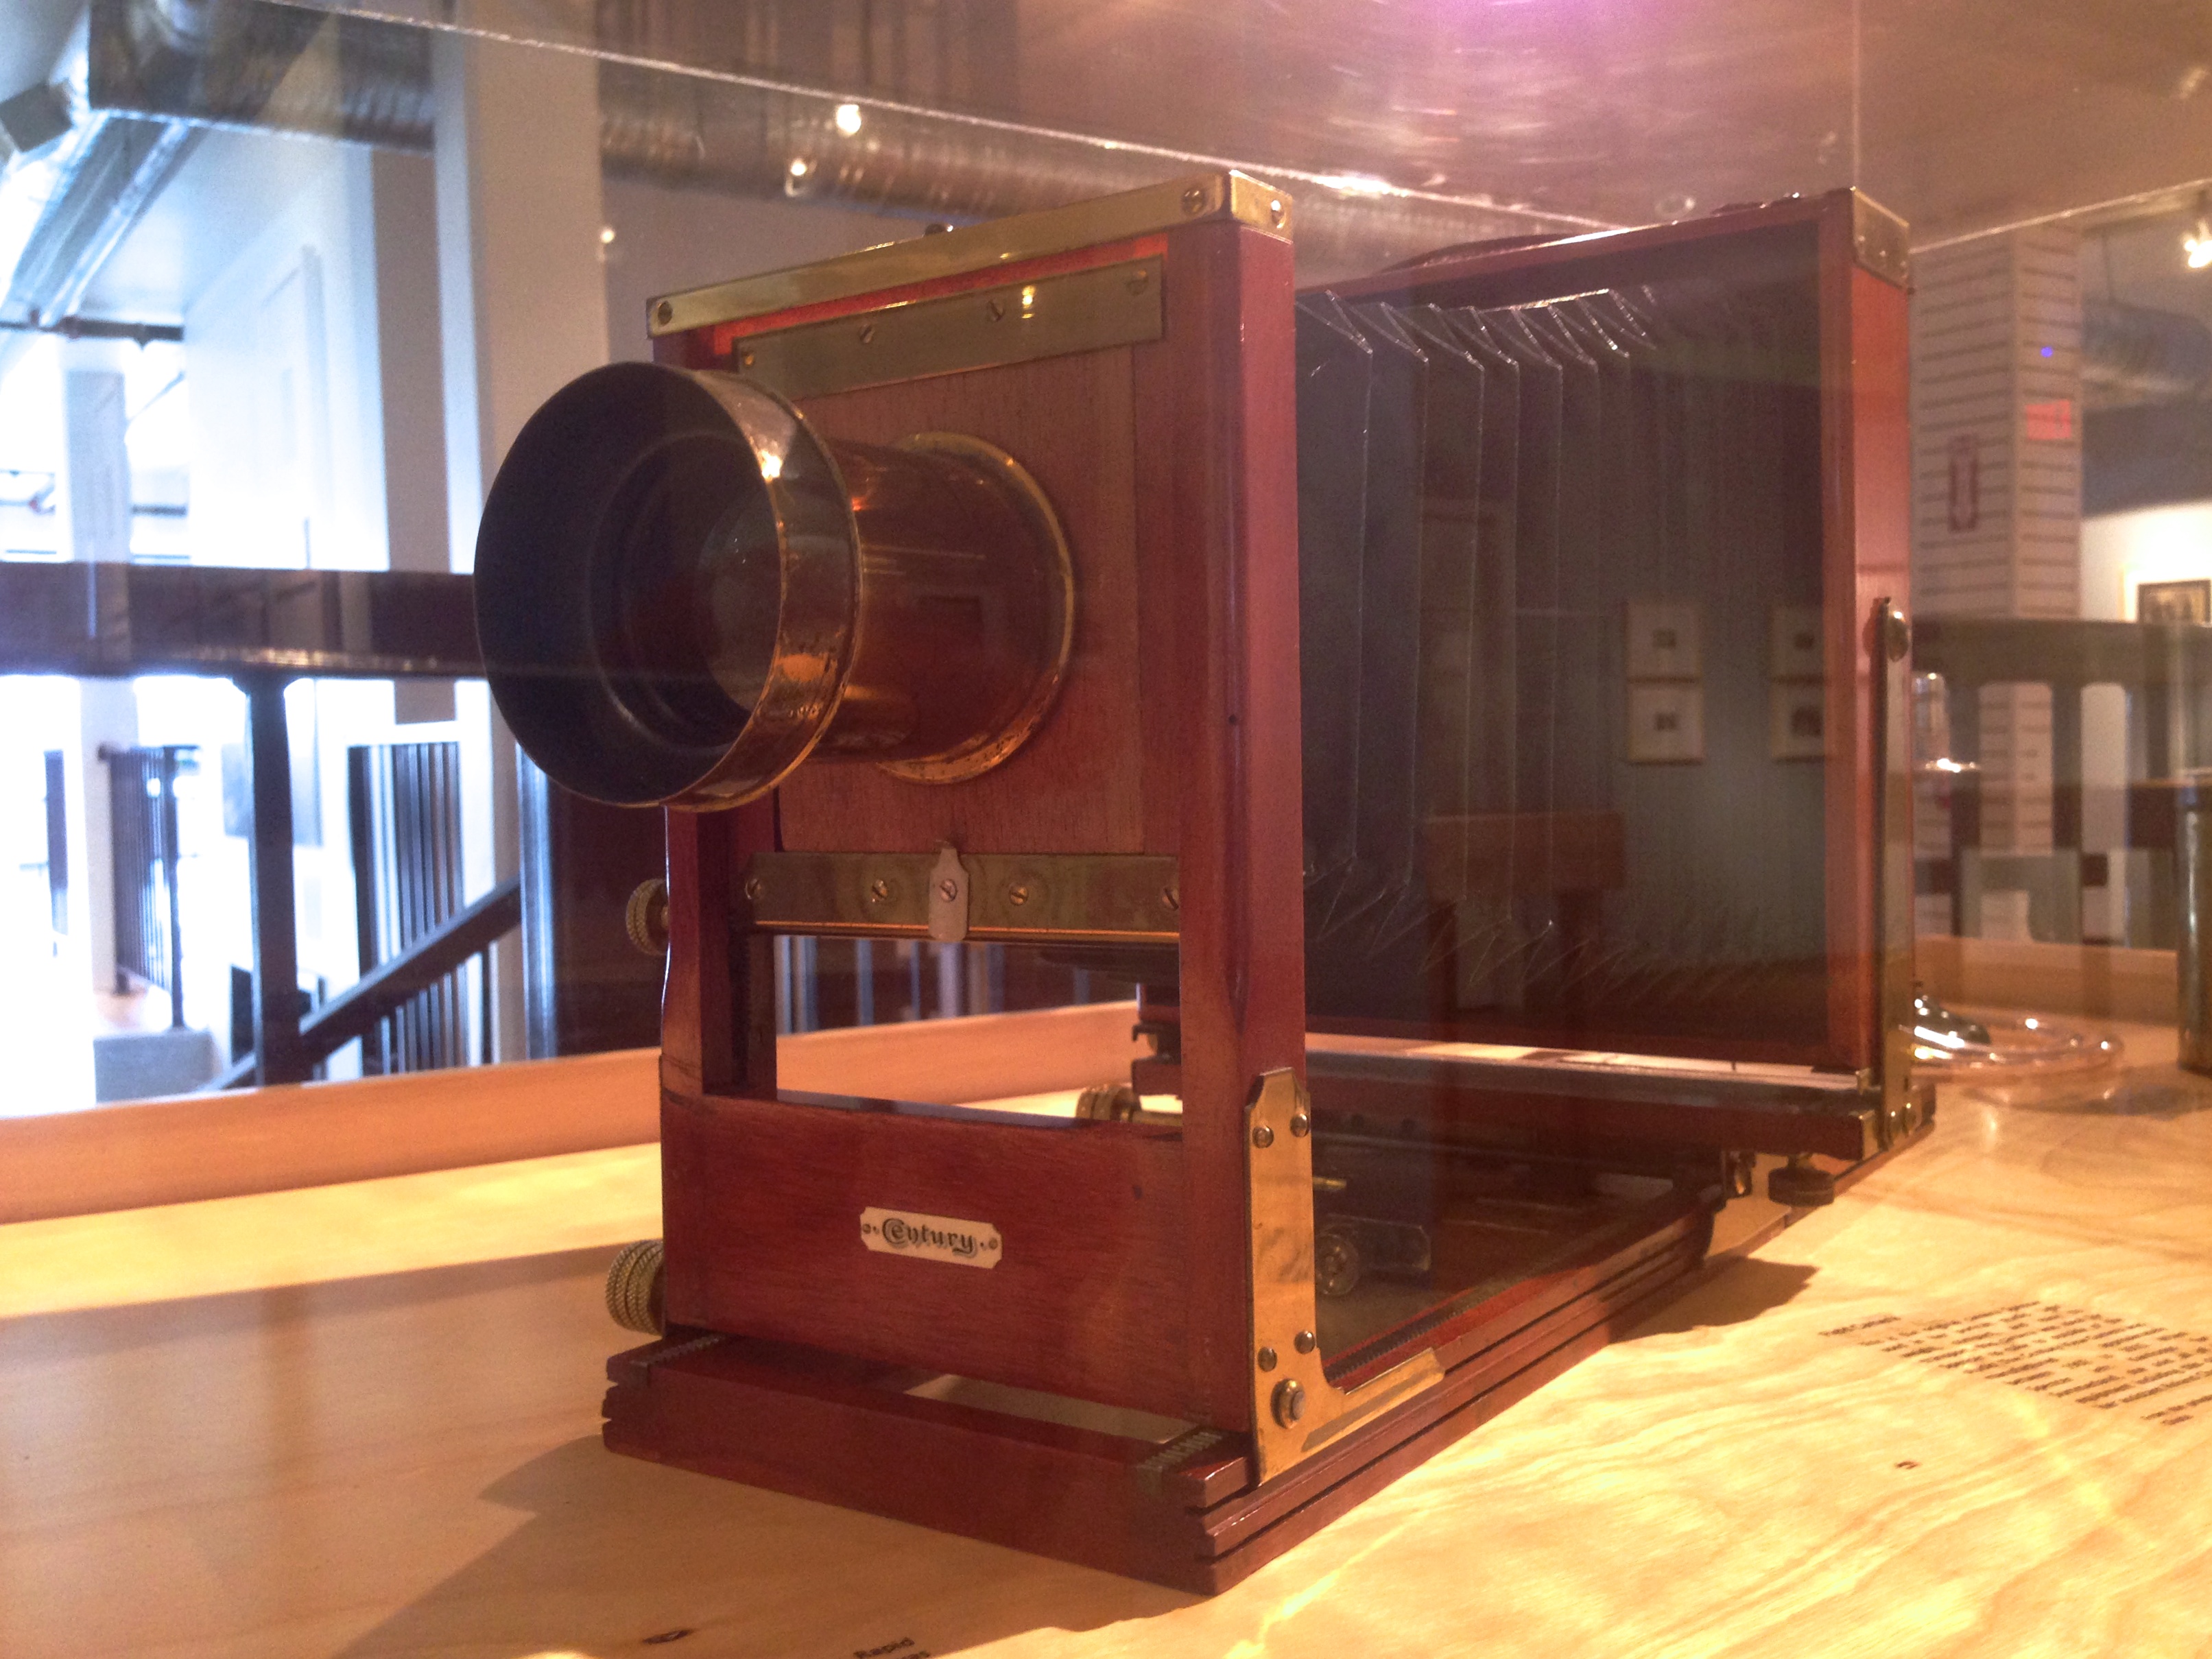
wood, tourist attraction, man made object